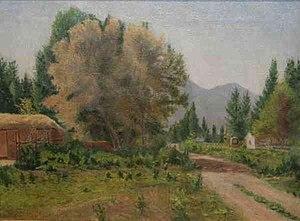
John Boylston Fairbanks, né le 25 décembre 1855 à Payson et mort le 15 juin 1940 à Salt Lake City, est un peintre américain. Il fait partie, avec Edwin Evans, John Hafen et Lorus Bishop Pratt, des artistes envoyés étudier, en 1890, à Paris par l'Église de Jésus-Christ des saints des derniers jours, groupe surnommé les « Art Missionaries ».